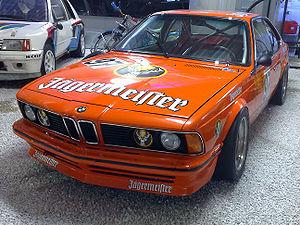
Le championnat DTM 1984 s'est déroulé du 11 mars 1984 au 23 septembre 1984, sur un total de 15 courses.